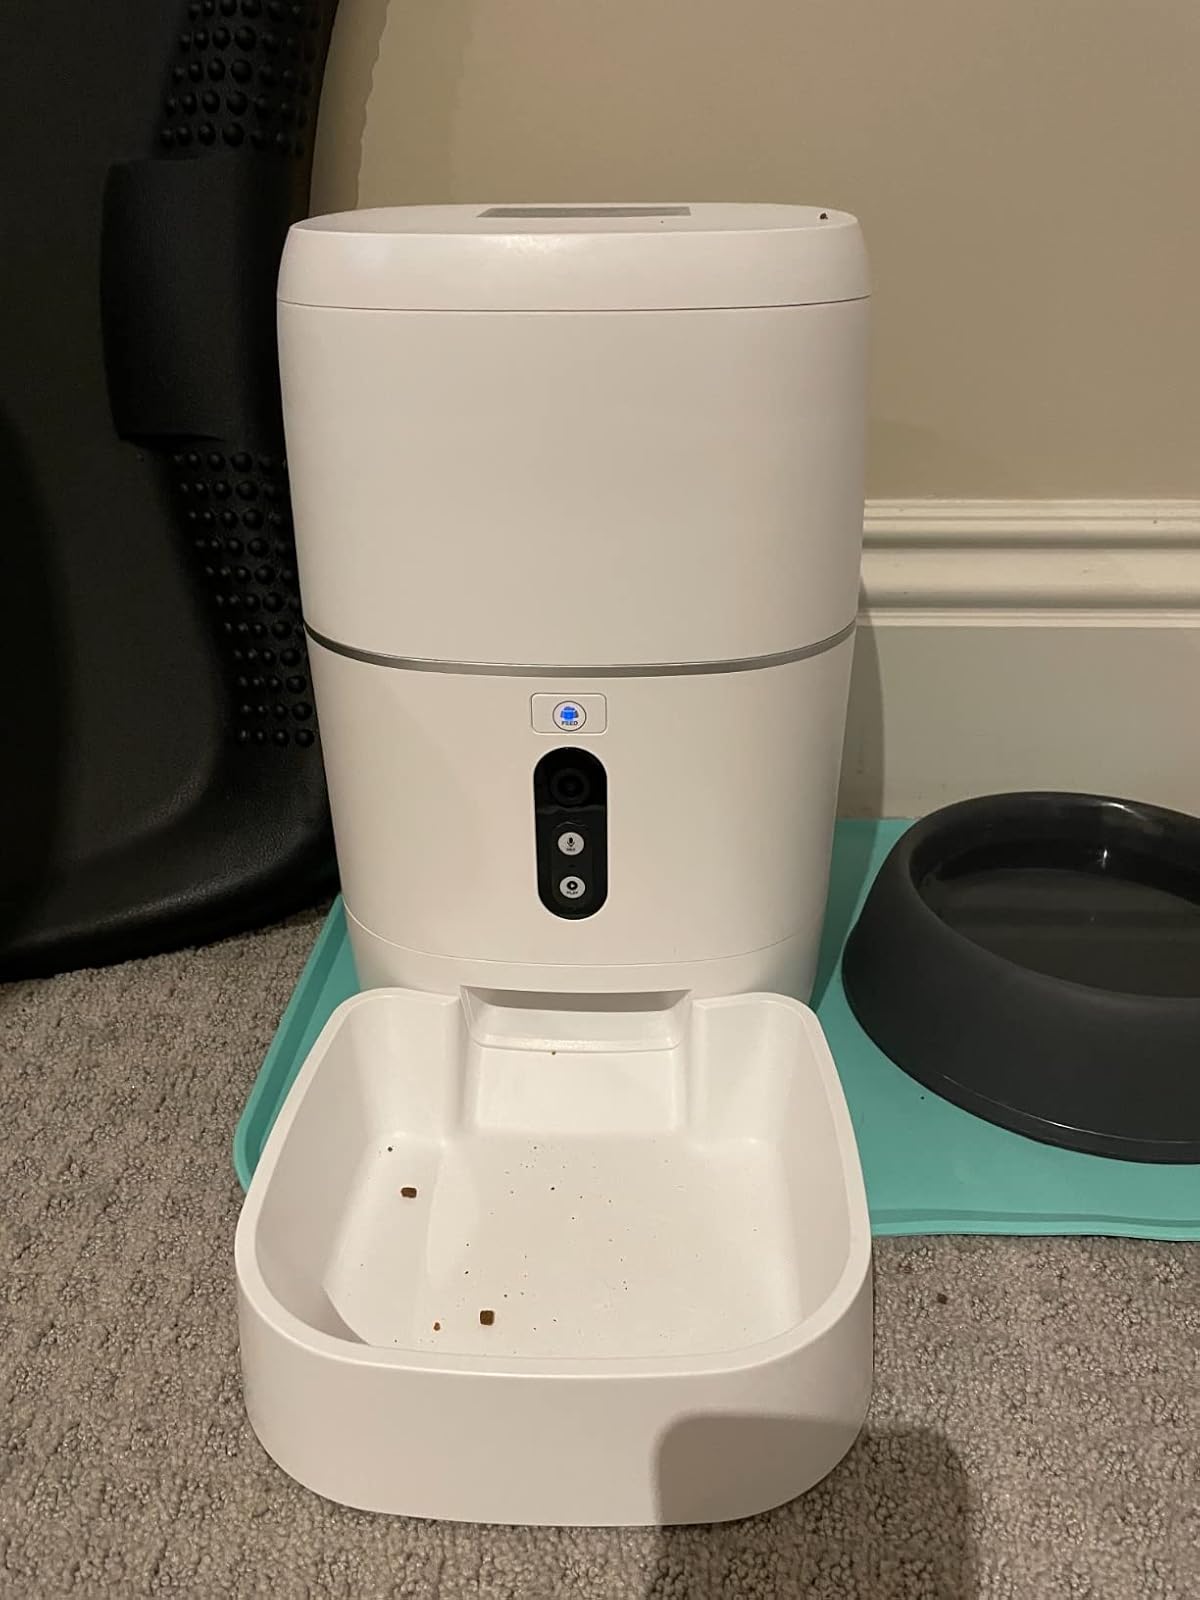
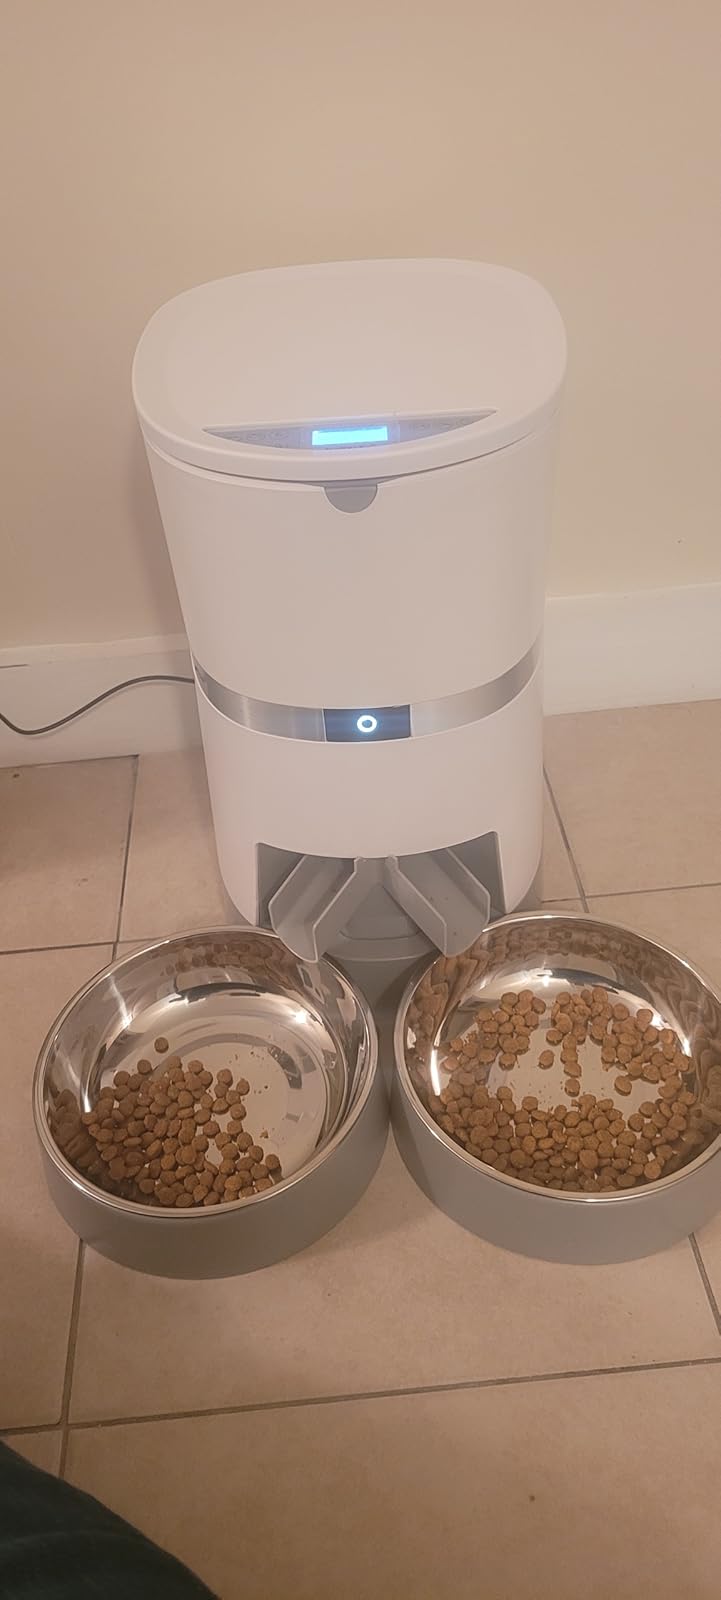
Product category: items_feeder
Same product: no